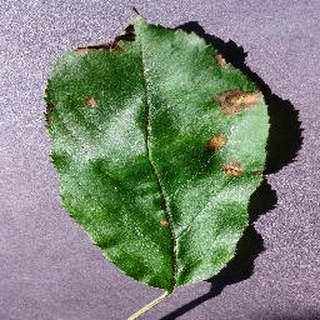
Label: apple_black_rot